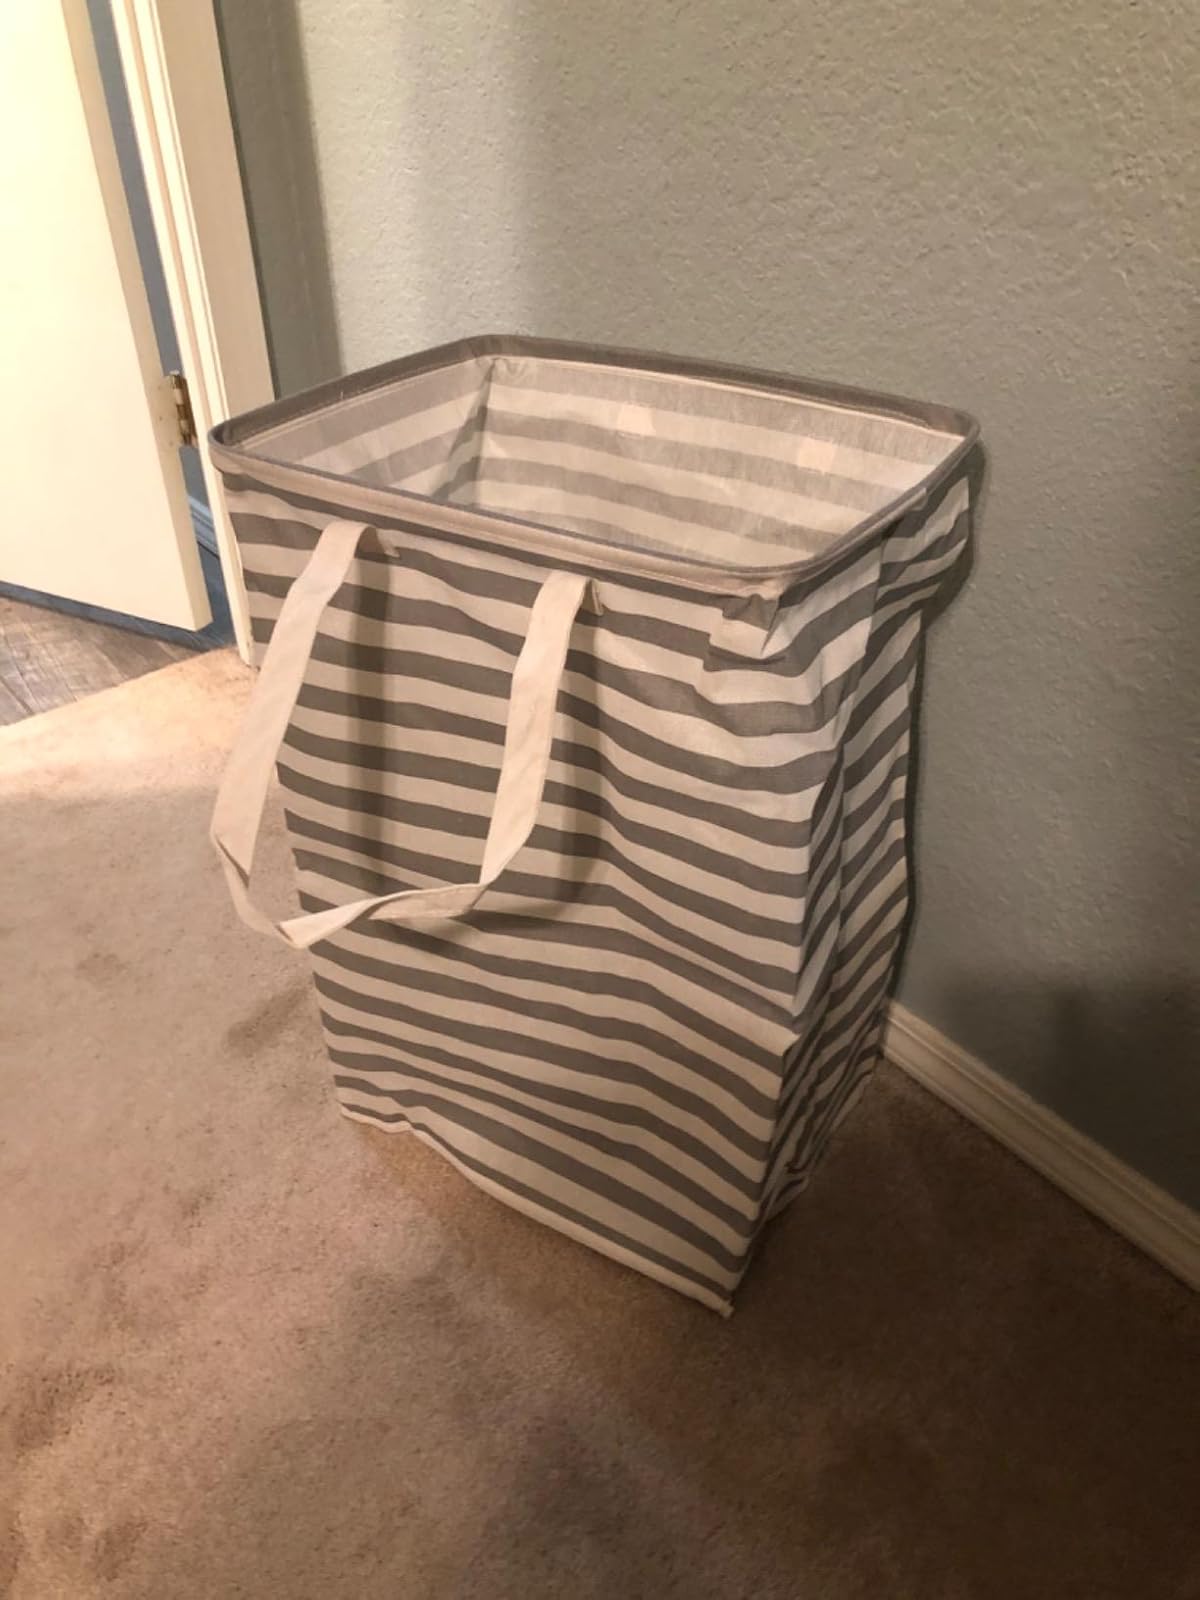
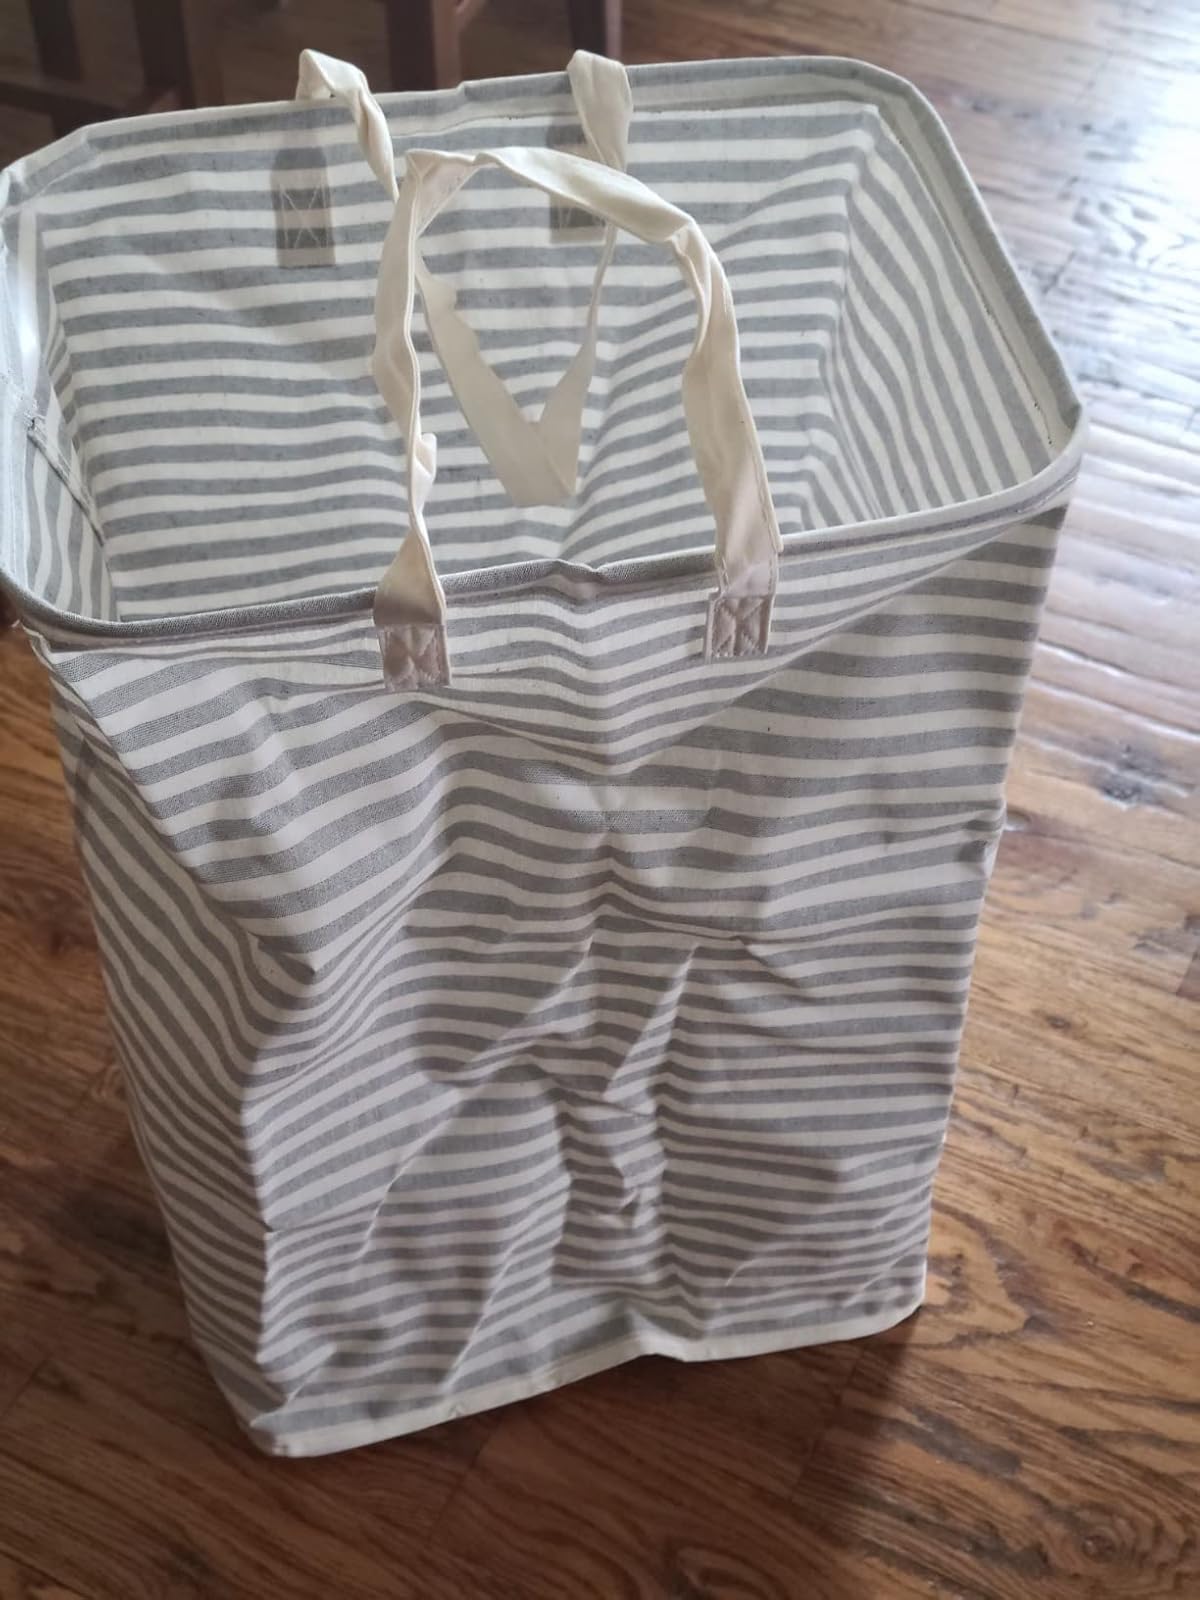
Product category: items_hamper
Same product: no